Seizan

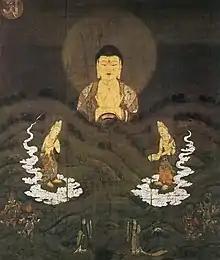
Descent of Amitabha over the Mountain or , a cultural treasure from Eikando Temple. Note the seed syllable "a" for Amida on the upper-left.

The Seizan school traces its origins to Shōkū, a prominent disciple of Hōnen, who studied and systematized Pure Land doctrine in a way that integrated elements of esoteric Buddhism. Seizan Jōdo-shū was also influenced by the Tendai and Shingon traditions due to the background of its early teachers.